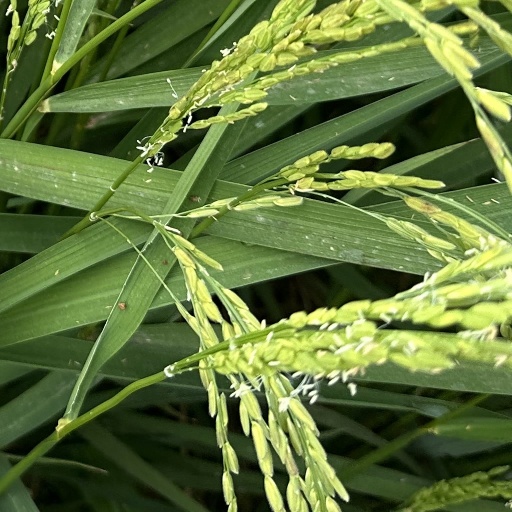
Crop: rice